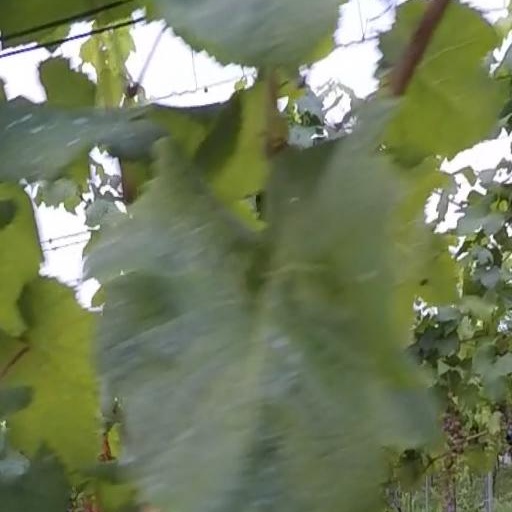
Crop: grape